Petronius Maximus

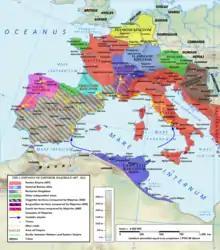
The Western Roman Empire at about this period, in red only

Maximus had a remarkable early career. His earliest known office was "praetor", held in about 411; around 415 he served as a "tribunus et notarius", which was an entry position to the imperial bureaucracy and led to his serving as "comes sacrarum largitionum" (count of the sacred largess) between 416 and 419. Maximus spent 4,000 gold librae on public games in 412 or 415. From January or February 420 to August or September 421, he served as "praefectus urbi" of Rome, granting him executive authority for much of the municipal administration of Rome; he held the office again sometime before 439. During his tenure as "praefectus", he undertook the restoration of the Old St. Peter's Basilica. Additionally, He was also appointed praetorian prefect, a leading military and judicial position, sometime between 421 and 439. It was either while holding this post or during his second urban prefecture that he was appointed consul for the year 433. Attaining the position of consul was considered the highest honor in the Roman state.